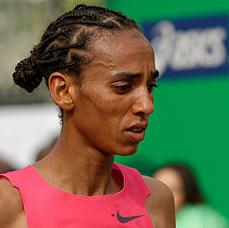
Age: 29